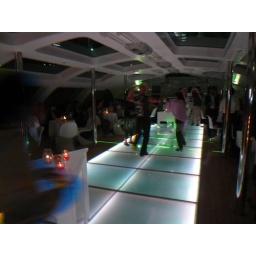
a water bus designed by Leiji Matsumoto